Boyz II Men

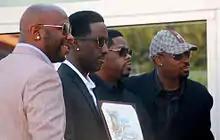
Boyz II Men receiving a star on the Hollywood Walk of Fame in January 2012

Boyz II Men headlined a "Love Cruise" in honor of their 20th anniversary and in observance of Valentine's Day. The cruise took place –14, 2011, and traveled from Miami, Florida, to Nassau, Bahamas. Cruise passengers received a Boyz II Men welcome cocktail party, a concert performance by Boyz II Men, an additional fan appreciation concert by Boyz II Men, a photo session with Boyz II Men (in small groups), a formal prom night, a poker tournament, a deck party with Boyz II Men and a guest DJ, a singles mixer, a gift bag, and onboard drawings for other Boyz II Men events. Couples were able to renew their wedding vows in a special ceremony with Boyz II Men.